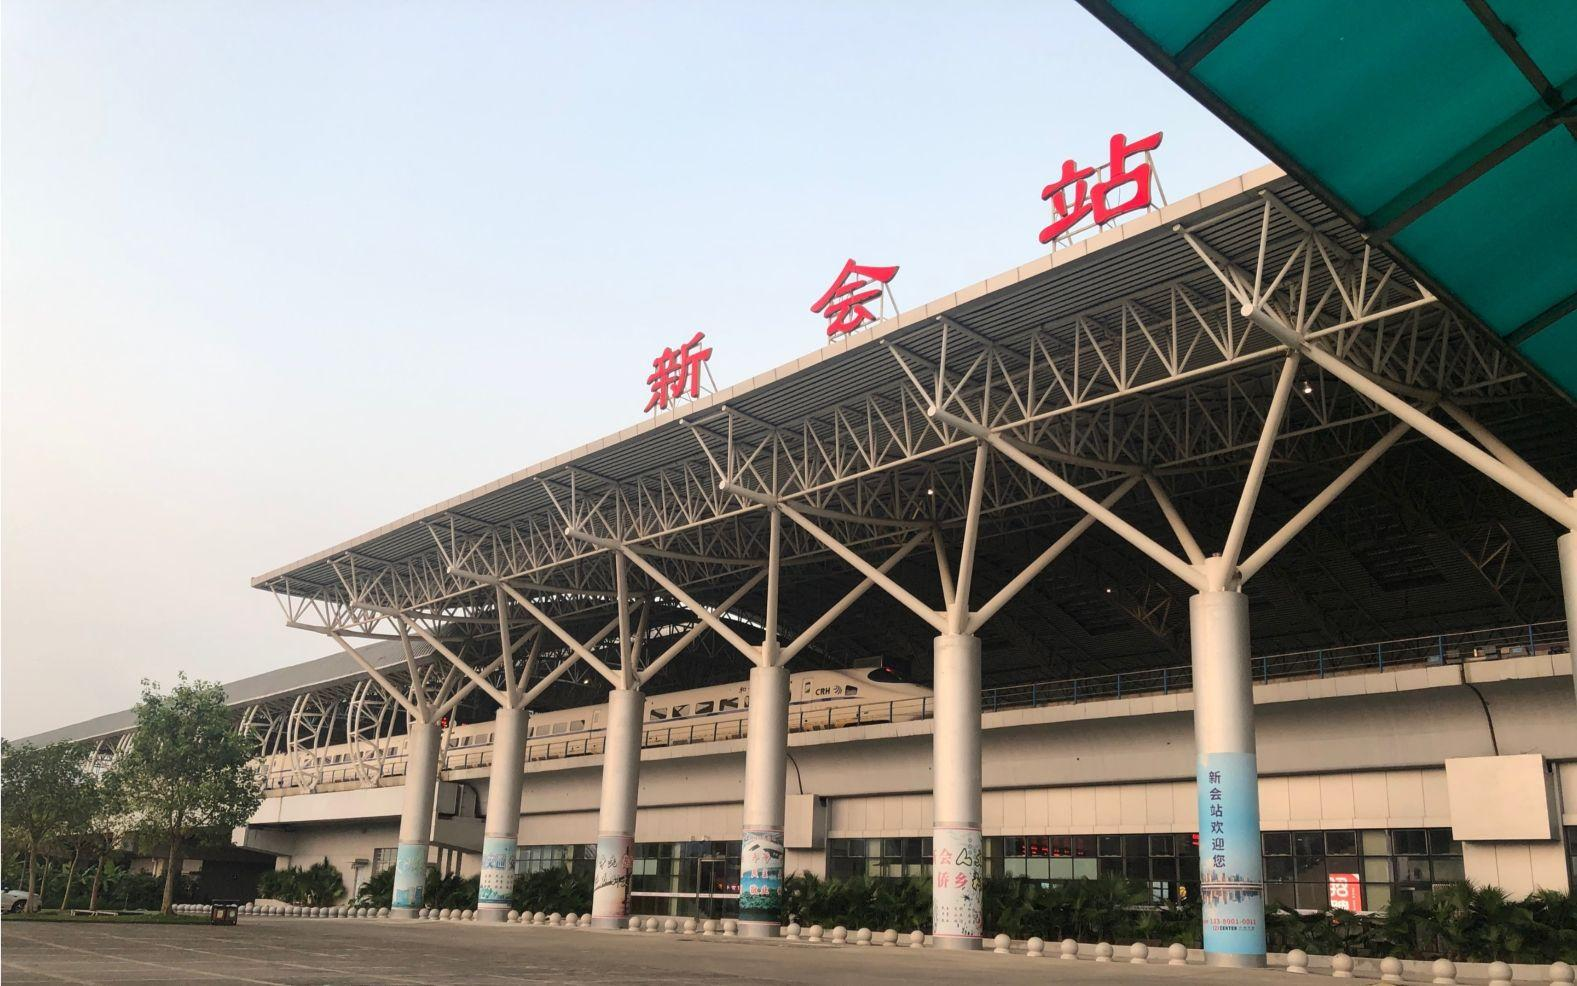
地标名称：新会站
所在城市：江门市·新会区